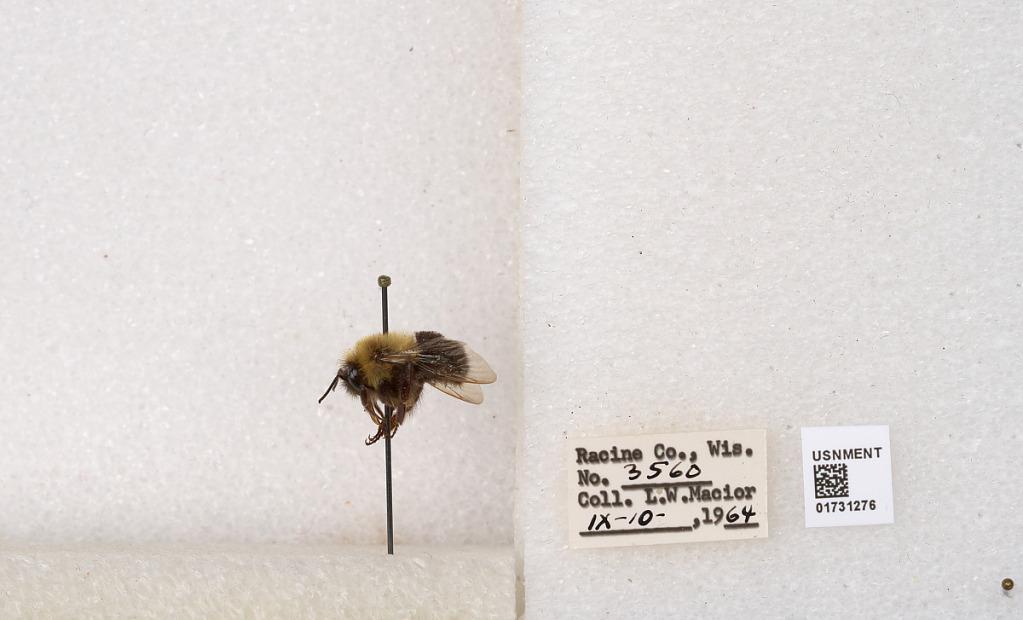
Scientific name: Bombus impatiens Cresson
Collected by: L. Macior
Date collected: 1964-9-10
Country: United States
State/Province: Wisconsin
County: Racine
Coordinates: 42.7299, -87.8123